Joseph II, Holy Roman Emperor

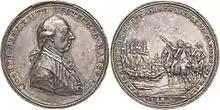
Medal commemorating the Austrian victory over the Ottoman Empire and the Siege of Belgrade

Multiple interferences with old customs began to produce unrest in all parts of his dominions. Meanwhile, Joseph threw himself into a succession of foreign policies, all aimed at aggrandizement, and all equally calculated to offend his neighbors—all taken up with zeal, and dropped in discouragement. He endeavored to get rid of the Barrier Treaty, which debarred his Flemish subjects from the navigation of the Scheldt. When he was opposed by France, he turned to other schemes of alliance with the Russian Empire for the partition of the Ottoman Empire and the Republic of Venice. These plans also had to be given up in the face of the opposition of neighbors, and in particular of France. Then Joseph resumed his attempts to obtain Bavaria—this time by exchanging it for the Austrian Netherlands—and only provoked the formation of the Fürstenbund, organized by Frederick II of Prussia.